Roberto Orci

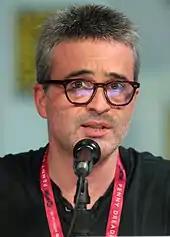
Orci's longtime writing partner Alex Kurtzman

Orci and Kurtzman began their writing collaboration on the television series "", after being hired by Sam Raimi. After actor Kevin Sorbo suffered a stroke, the duo were required to come up with inventive ideas to minimize his appearances on screen. Due to this work, they became show runners at the age of 24. They were also involved in the sister-series to "Hercules", "". They sought to move to writing for a network-based television series, but found this difficult. After receiving a series of negative responses, they met with J. J. Abrams who was starting work on "Alias" at the time. The meeting went well, and resulted in them working on the series. They would go on to work together again on the Fox science fiction series "Fringe" where all three were listed as co-creators.